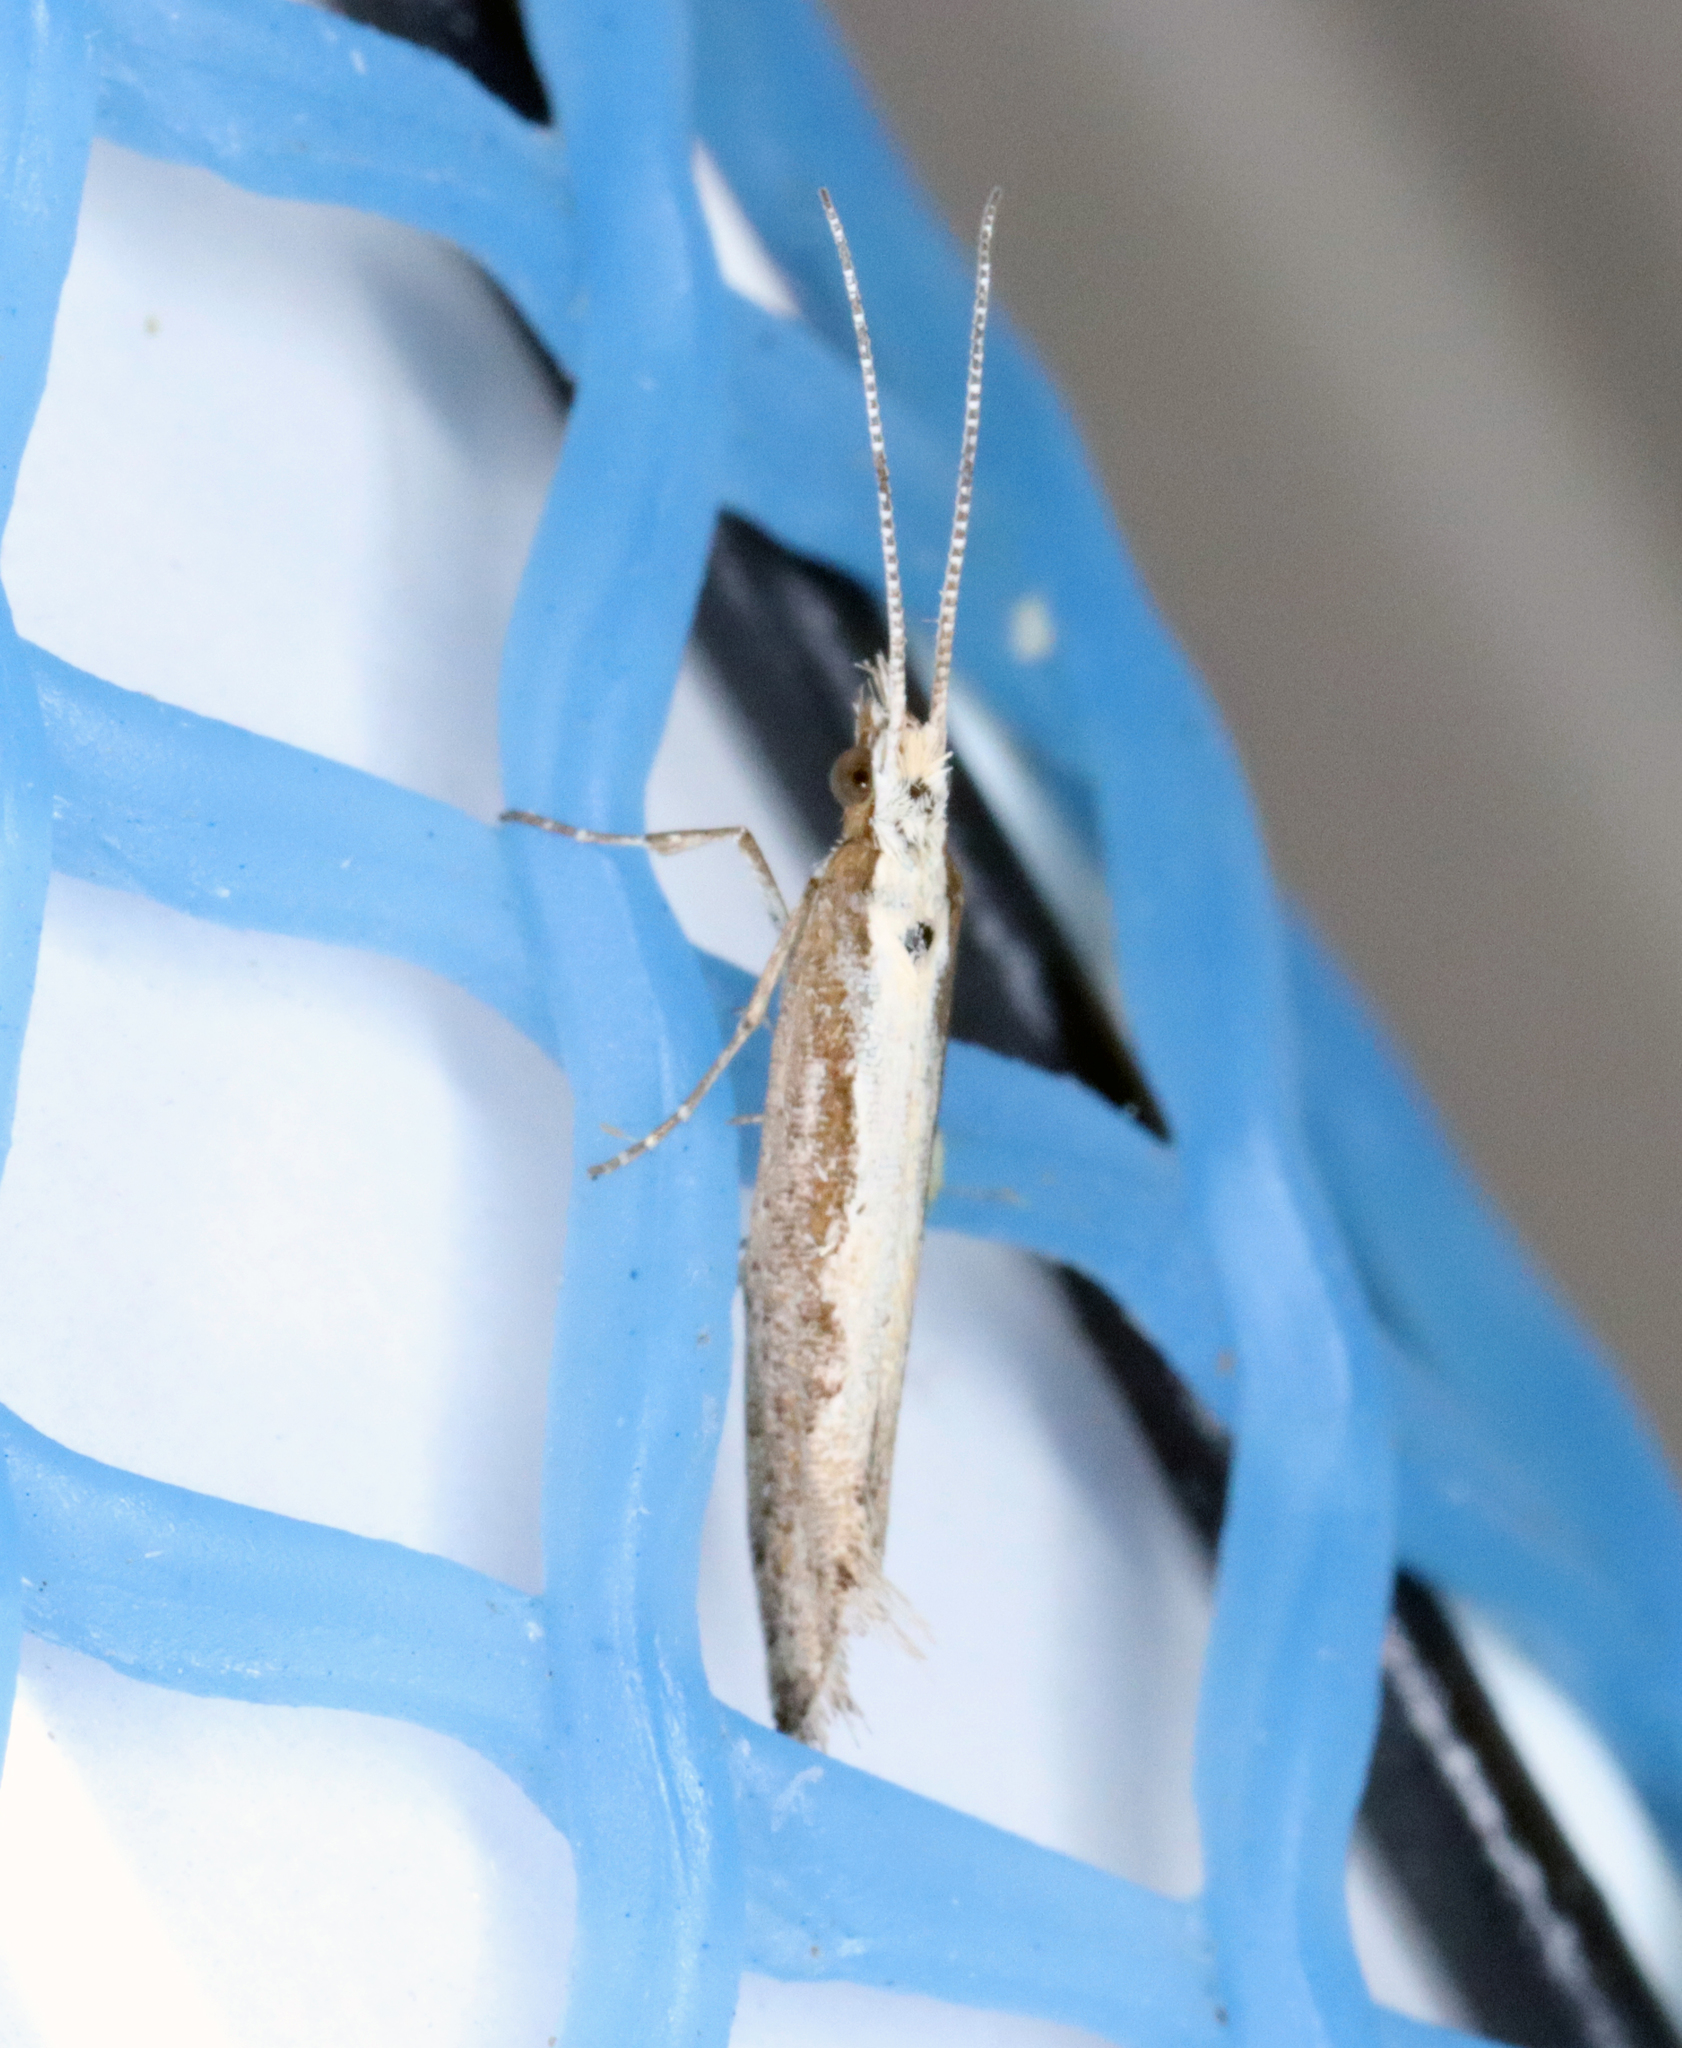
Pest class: diamondback_moth